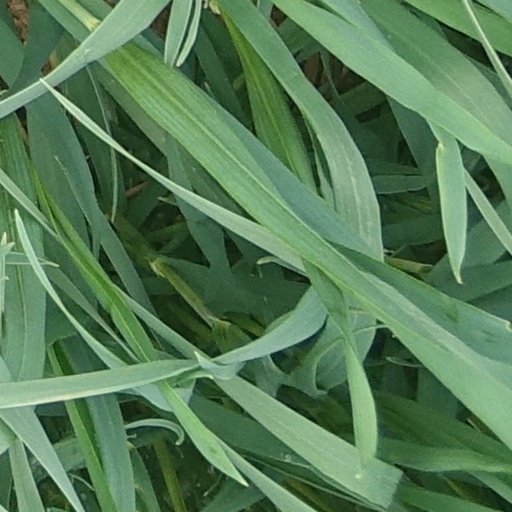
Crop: wheat